Giraffatitan

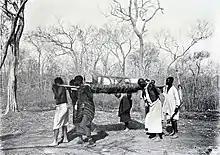
Porters carrying a large bone at the Tendaguru

The expedition initially employed about 160 native porters, as beasts of burden could not be used because of the danger posed by the tse tse fly. During four field seasons, of 1909, 1910, 1911 and 1912, about a hundred paleontological quarries were opened. Large amounts of fossil material were shipped to Germany. Soon it became evident that apart from "Tornieria" and "Janenschia", other sauropods were present in the layers. One was the medium-sized "Dicraeosaurus", a relatively common find. More rare was a gigantic form that far surpassed the others in magnitude and that is today known as "Giraffatitan". The first quarry with "Giraffatitan" material was "Site D", located about one kilometre northeast of the Tendaguru Hill and opened on 21 June 1909. It contained a relatively complete skeleton of a medium-sized individual, lacking the hands, the neck, the back vertebrae and the skull. It included an articulated series of twenty-nine tail vertebrae. The other bones were found in close association on a surface of twenty-two square metres. "Site IX", located 1.4 kilometres northeast of the Tendaguru Hill, was opened on 17 August 1909. Among an assemblage of 150 disarticulated dinosaur bones, also two "Giraffatitan" thighbones were present. The next "Giraffatitan" quarry was "Site N", at nine hundred metres east of the Tendaguru Hill, excavated in September 1909. It held a single disarticulated skeleton containing a back vertebra, a tail vertebra, ribs, a scapula, a possible scapula, a humerus, two ischia and a number of unidentifiable bones.